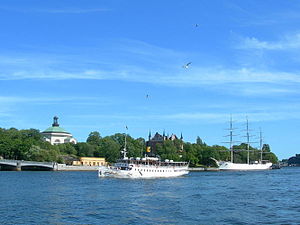
Skeppsholmen / Billeder
Udsigt mod Skeppsholmen fra Skeppsbron (Gamla stan)
Skeppsholmen er en ø i Saltsjön samt en bydel i det centrale Stockholm i Sverige. Den har broforbindelse til Norrmalm og Kastellholmen. På Skeppsholmen ligger blandt andet Moderna Museet, Skeppsholmskyrkan og Skeppsholmsgården.